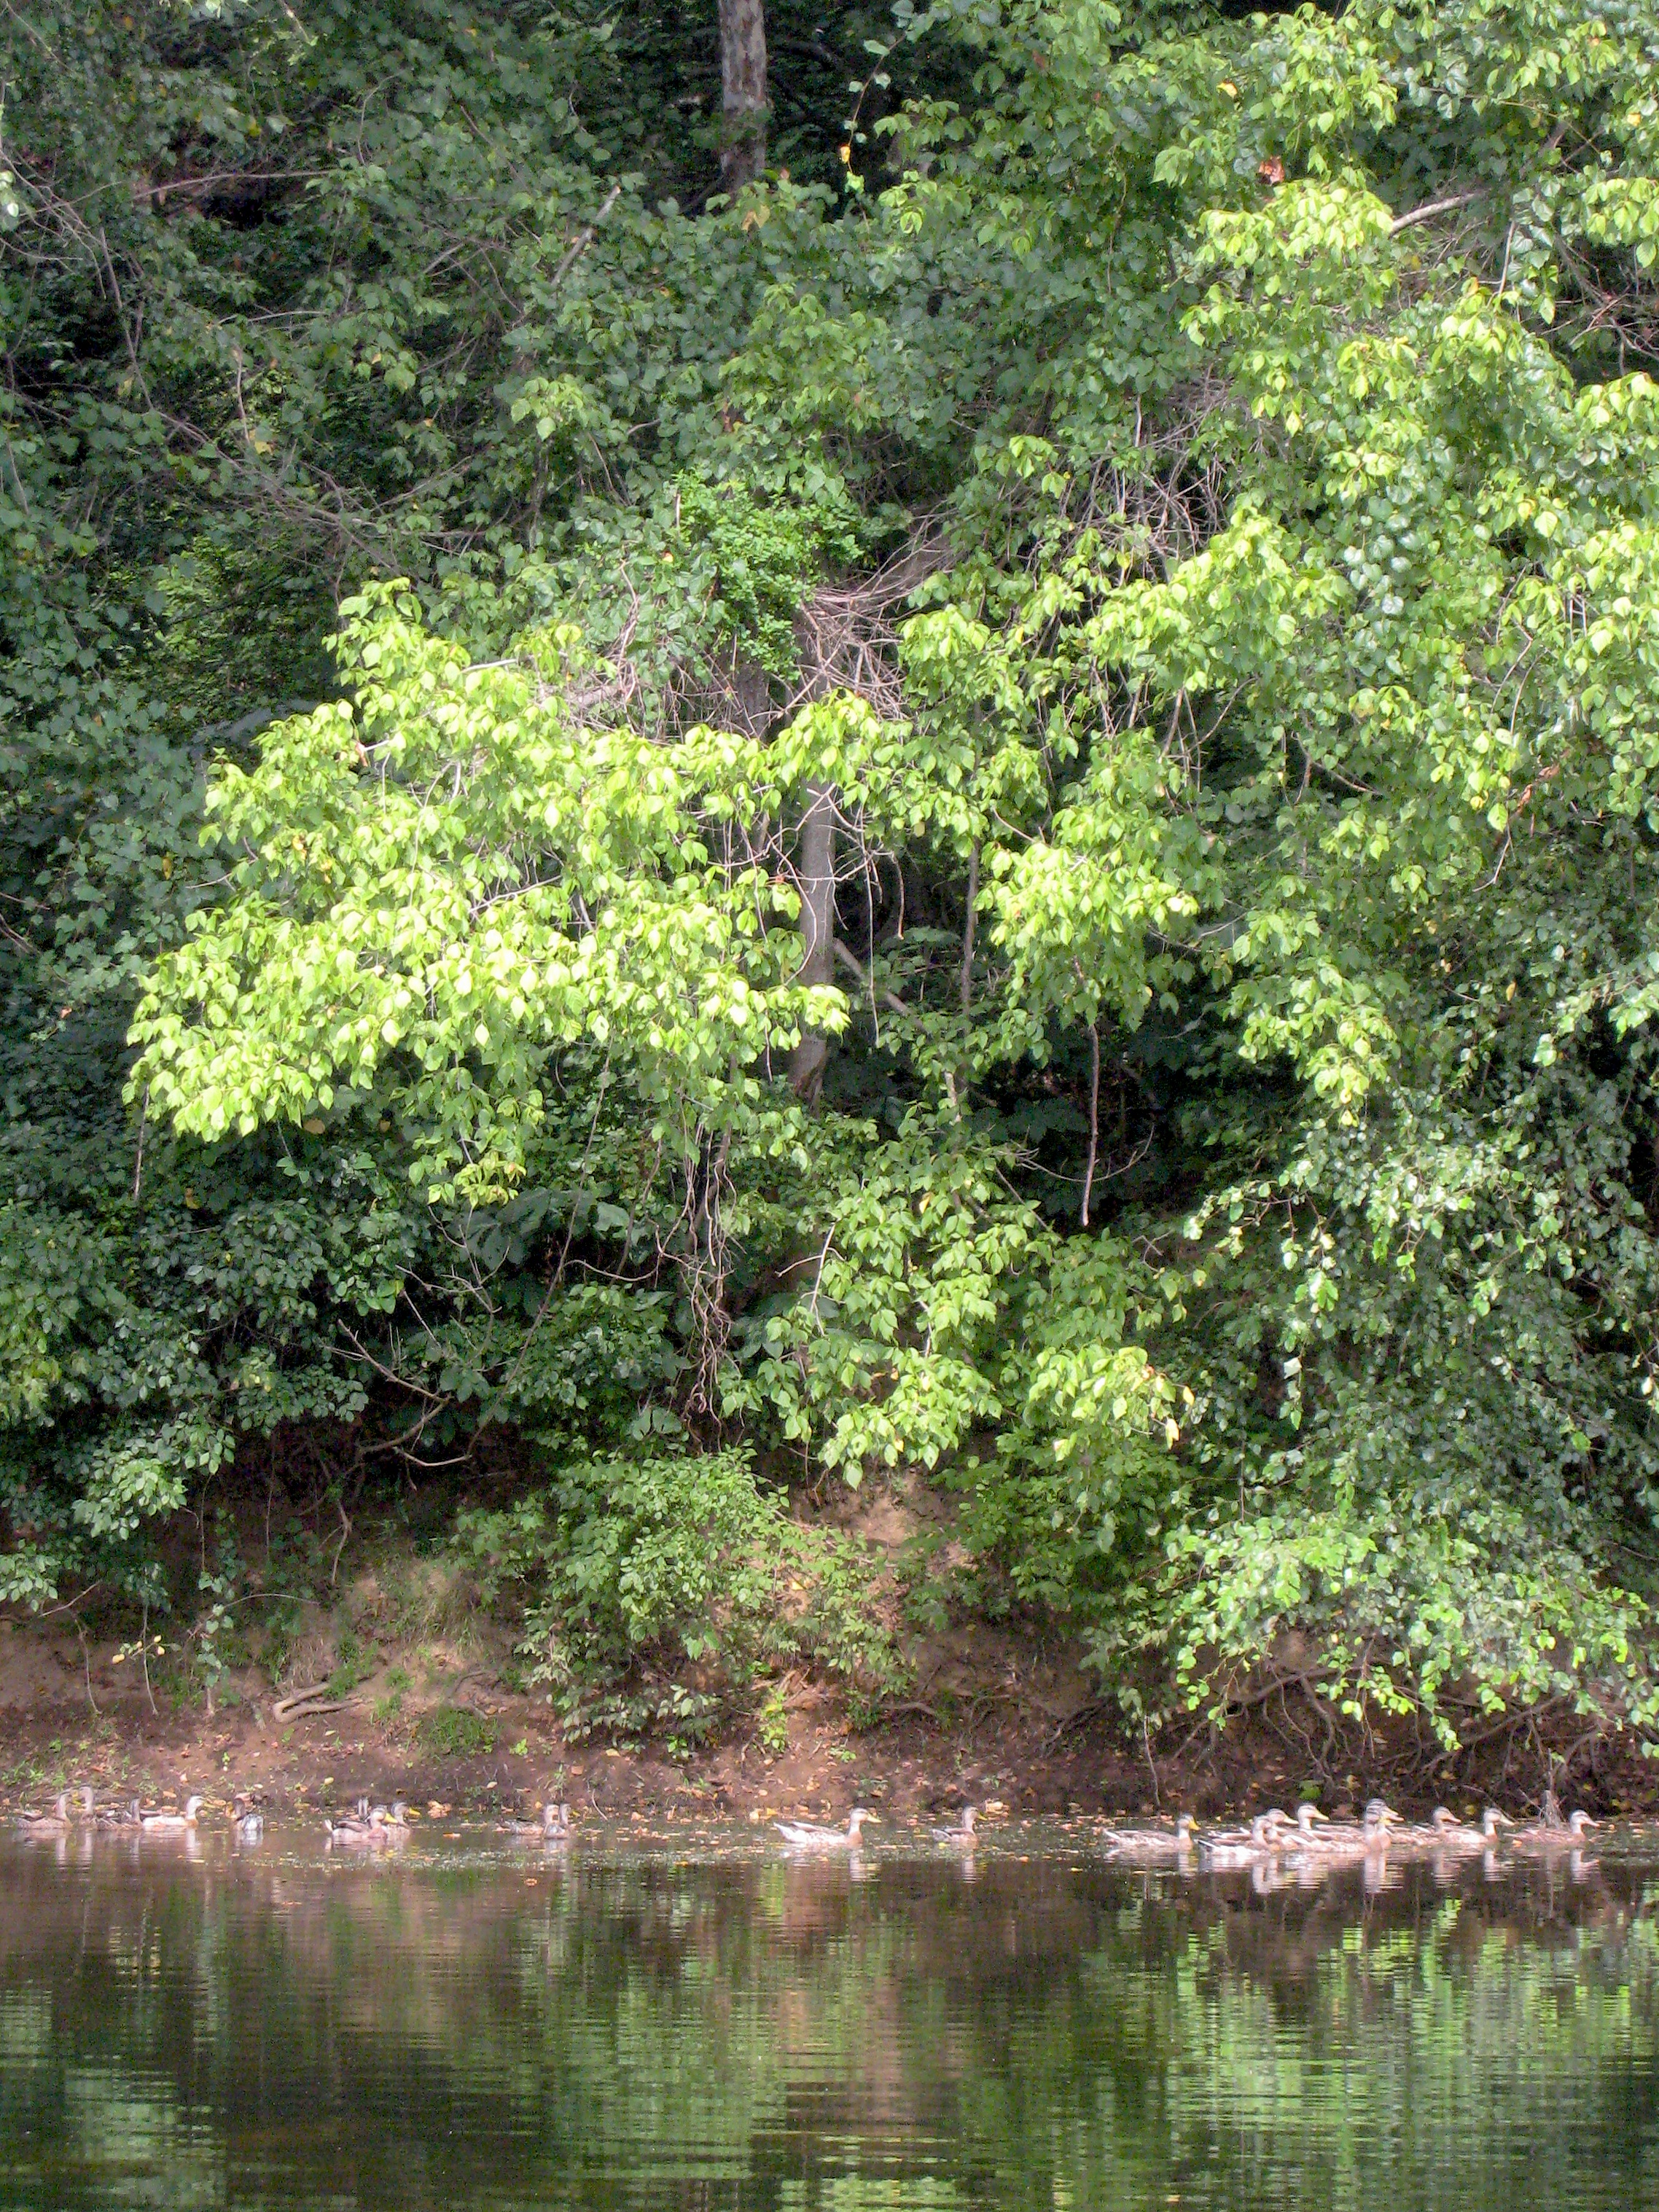
tree, forest, plant, flower, river, pond, stream, green, jungle, botany, garden, kayak, vegetation, shrub, rainforest, wetland, woodland, habitat, ecosystem, nature reserve, biome, natural environment, woody plant, riparian forest